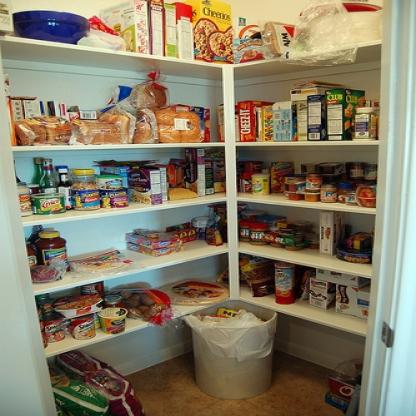
Scene: Indoor